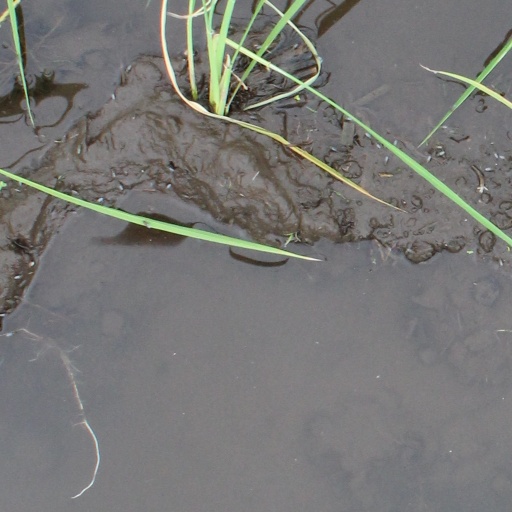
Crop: rice